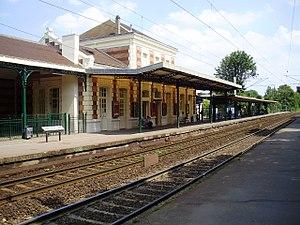
Gare d'Herblay, Val-d'Oise, France (vue du quai pour Paris)
La gare d'Herblay est une gare ferroviaire française de la ligne de Paris-Saint-Lazare à Mantes-Station par Conflans-Sainte-Honorine, située dans la commune d'Herblay-sur-Seine.